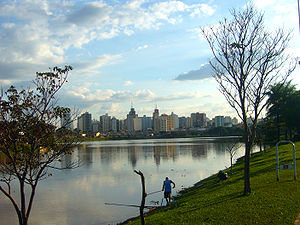
São José do Rio Preto
São José do Rio Preto
São José do Rio Preto er en by og et amt i den brasilianske delstat São Paulo.